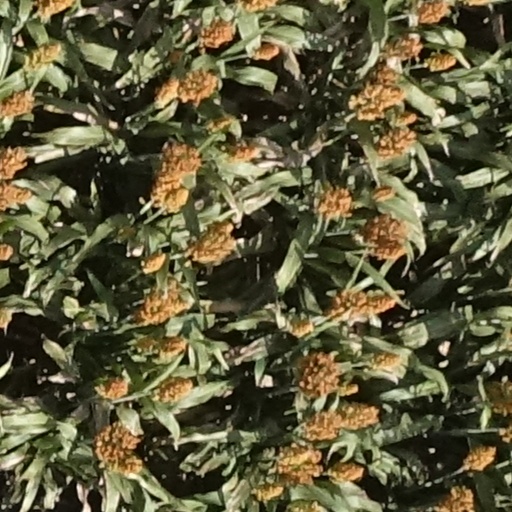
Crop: sorghum